Brehon B. Somervell

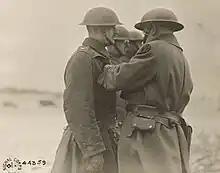
Lieutenant Colonel Brehon B. Somervell being decorated with the DSC by Major General Frank L. Winn at Nattenheim, Germany, December 1918

Somervell returned to Washington Barracks to attend the Engineer School but his course was interrupted by the declaration of war by the United States on Germany on 6 April 1917. The course was abruptly terminated and Somervell, along with hundreds of other junior officers, was ordered to appear before an examination board that would determine his fitness for promotion. Following a favorable report from the board, Somervell was promoted to captain on 15 May 1917. He helped organize the 15th Engineers, a rail transport unit, at Pittsburgh, Pennsylvania. In July 1917 this became the first engineer regiment to be sent overseas, arriving in England in July 1917 and France later that month. The 15th Engineers worked on several construction projects, including a munitions dump at Mehun-sur-Yèvre and an advanced depot and regulating station at Is-sur-Tille. Somervell got his projects completed by working his men around the clock and deploying every available resource regardless of the cost. For his role, Somervell was awarded the Army Distinguished Service Medal (DSM), the citation for which reads: